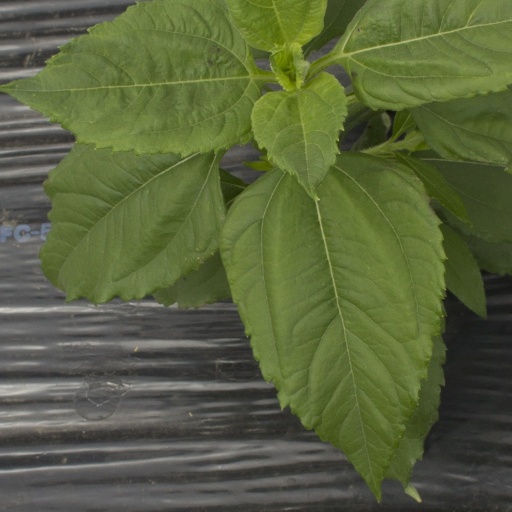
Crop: Jerusalem artichoke